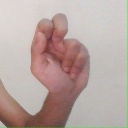
अक्षर: ढ